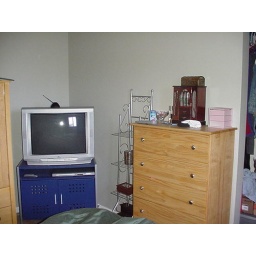
TV and chest of drawers in back bedroom